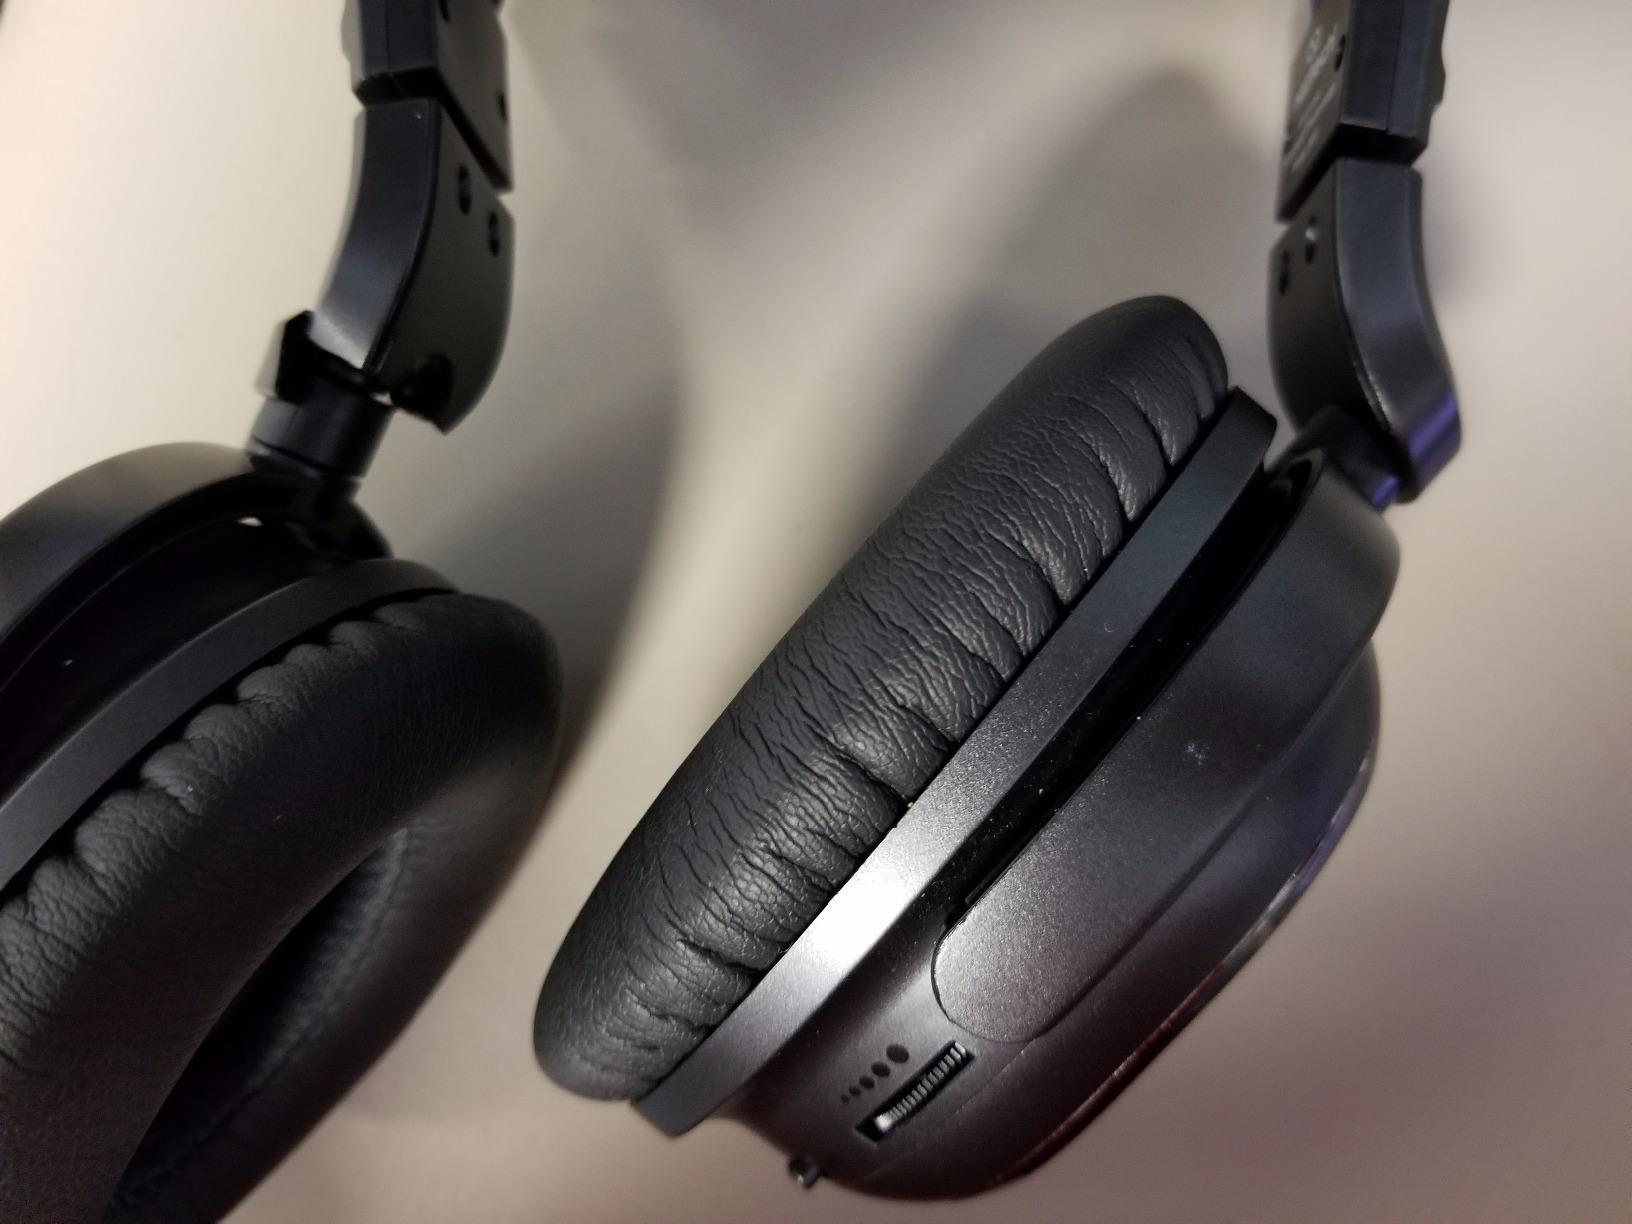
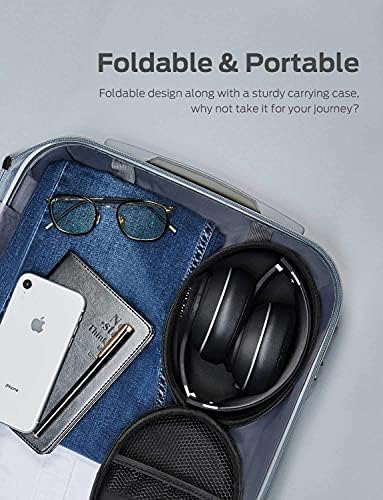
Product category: headphones
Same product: no